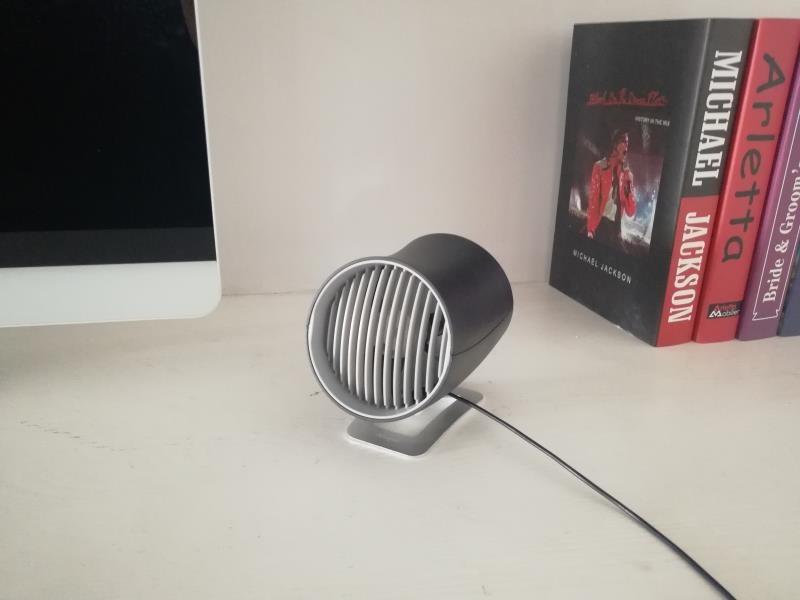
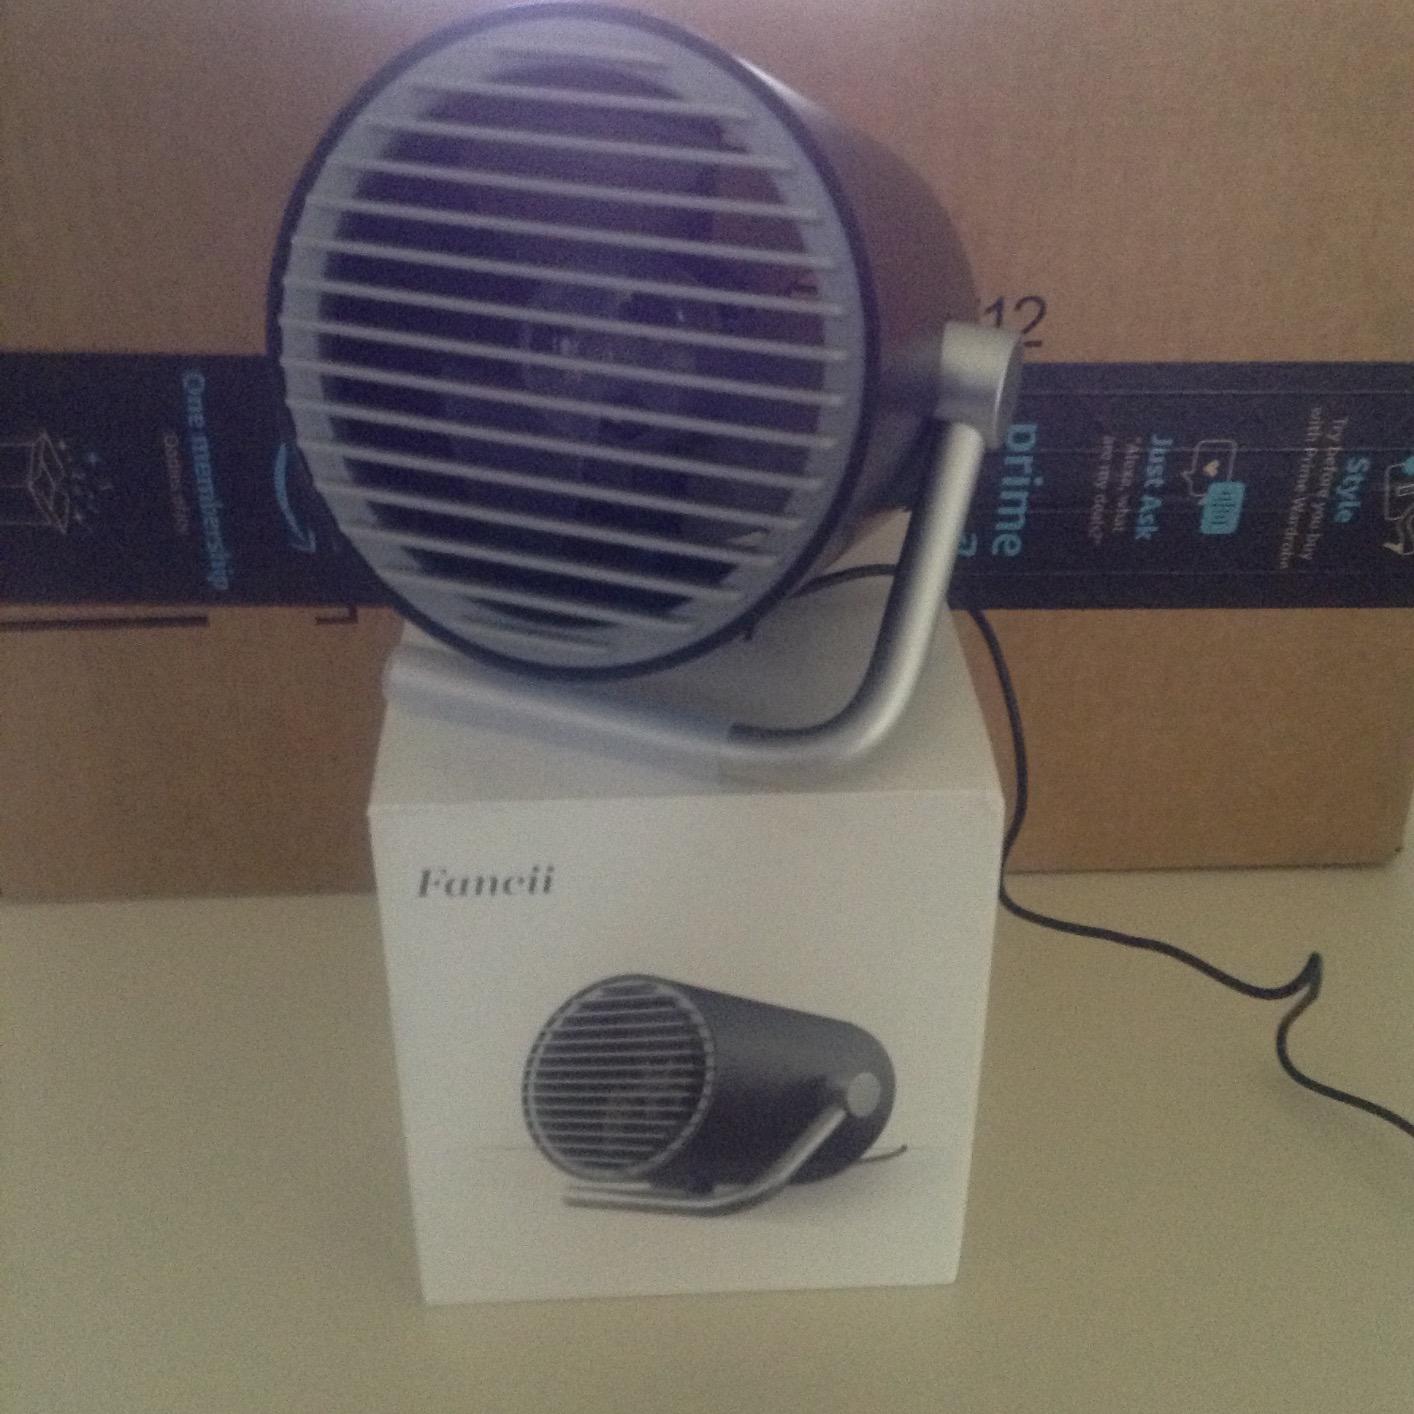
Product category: fan
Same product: no